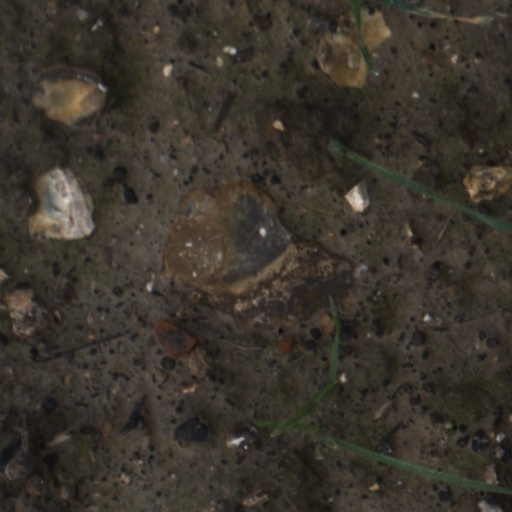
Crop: wheat